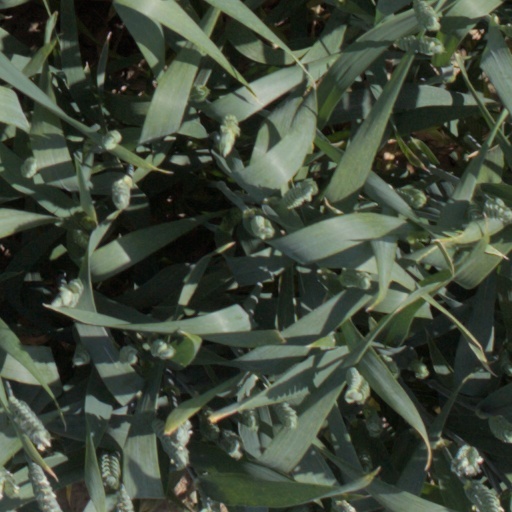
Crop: wheat